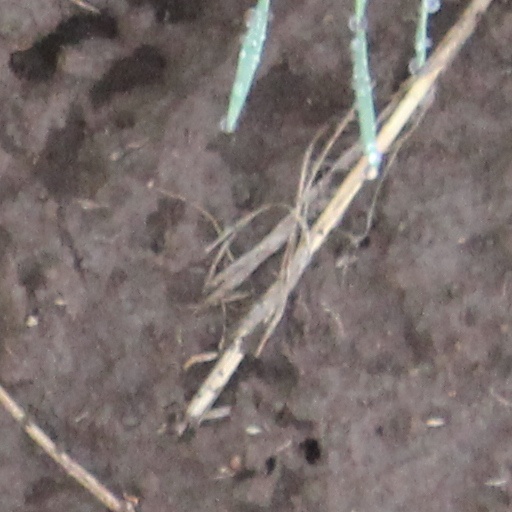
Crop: wheat